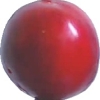
Label: cherry_wax_red